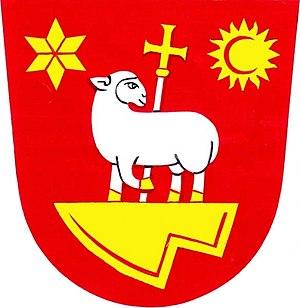
Dražovice est une commune du district de Vyškov, dans la région de Moravie-du-Sud, en République tchèque. Sa population s'élevait à 933 habitants en 2019.